Delice River

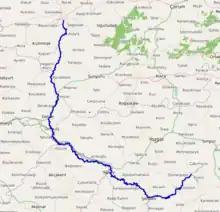
Delice River map

The Delice River, perhaps the ancient Cappadox, is the major river of Cappadocia in Anatolia, Turkey. It flows into the Kızılırmak River (Halys) at before flowing into the Black Sea.